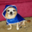
Label: dog